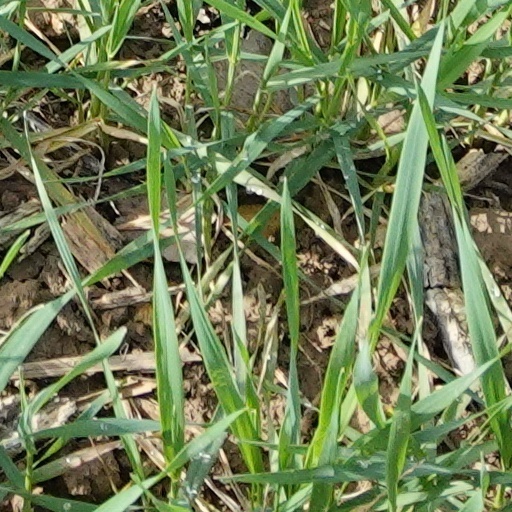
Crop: wheat